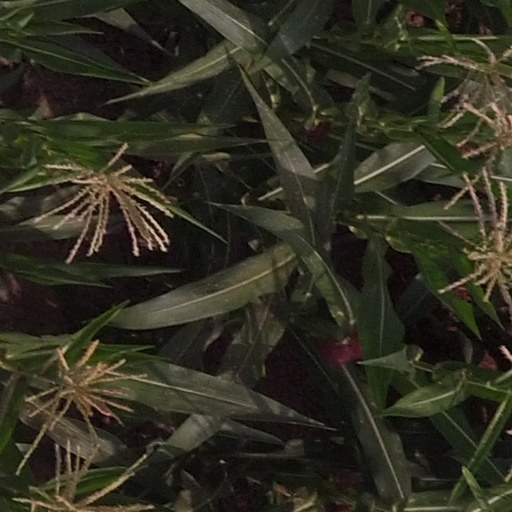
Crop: maize; corn